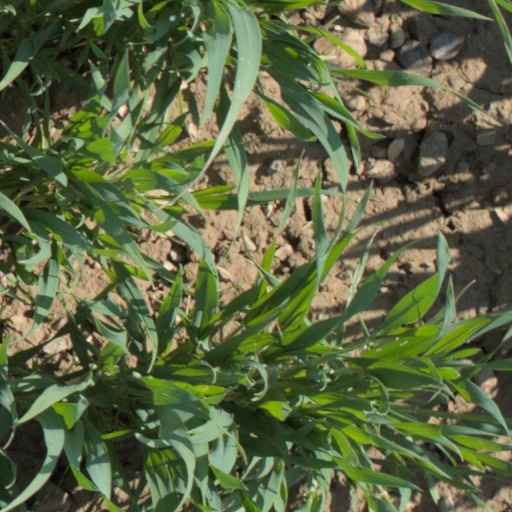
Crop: wheat